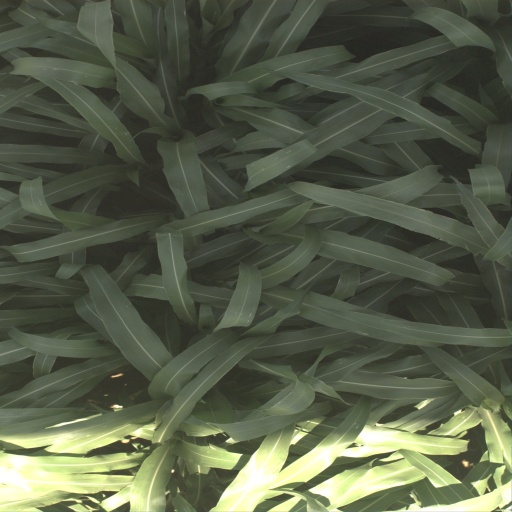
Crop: sorghum